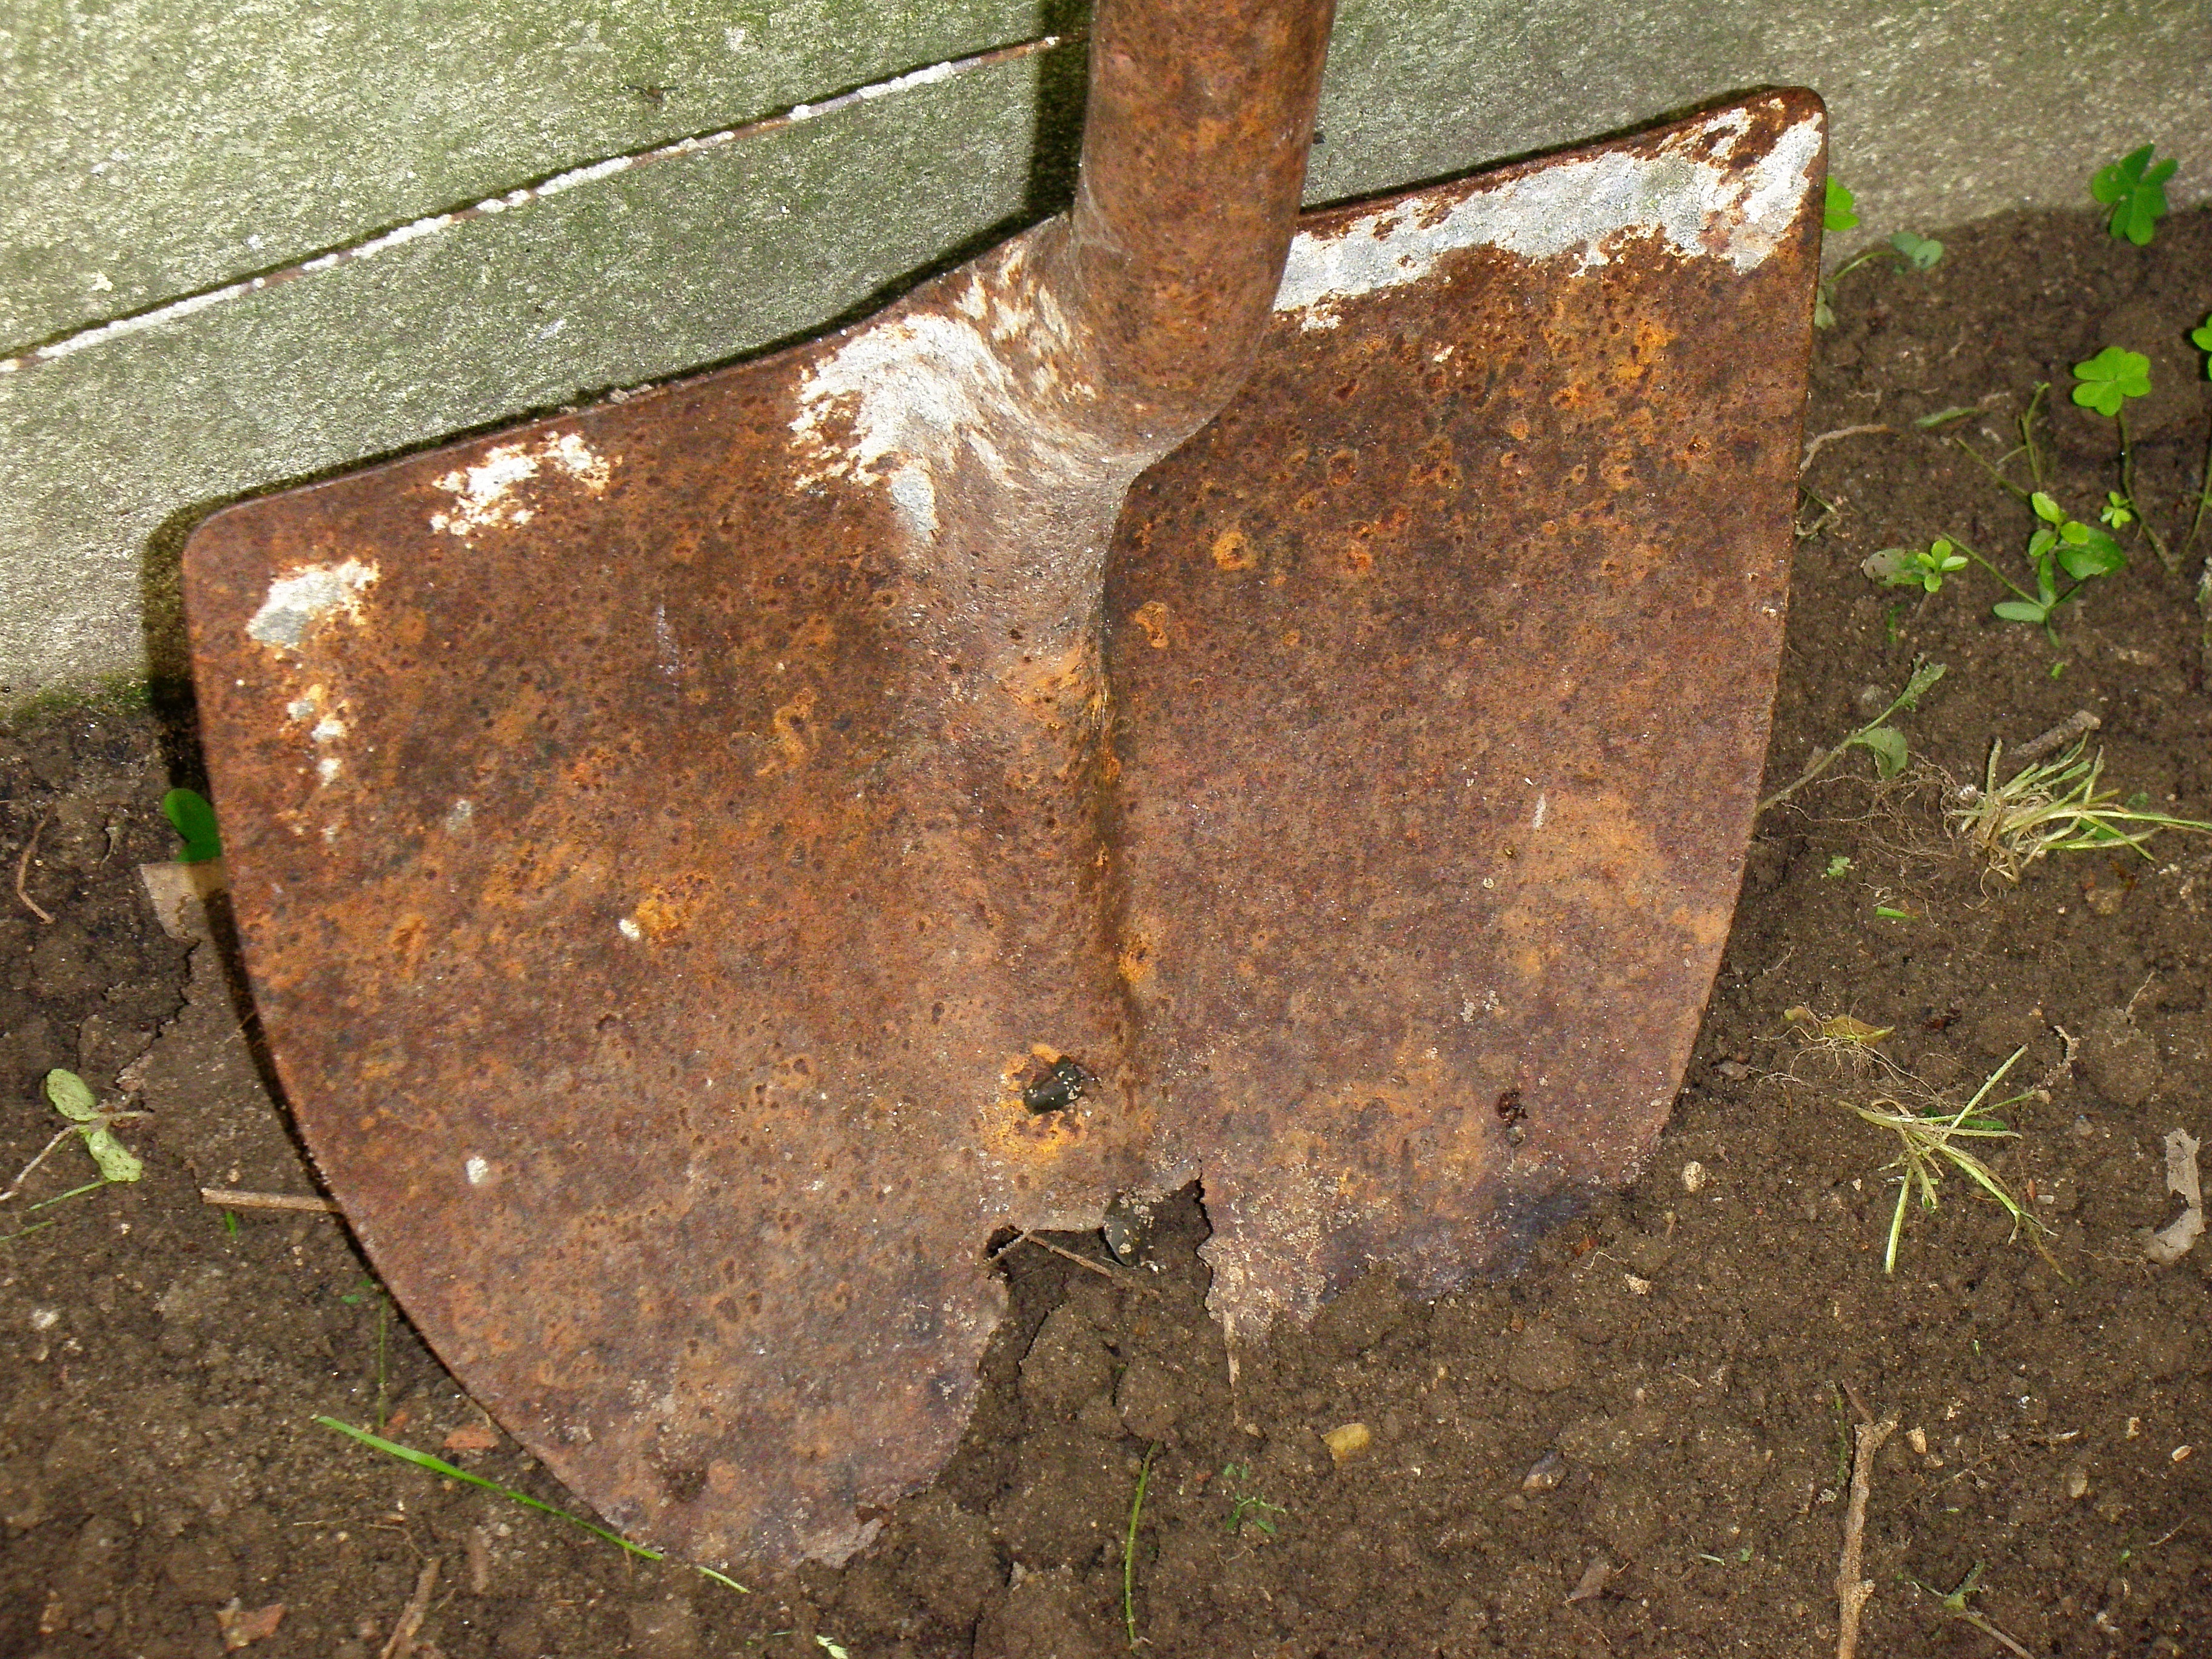
tree, wood, leaf, soil, material